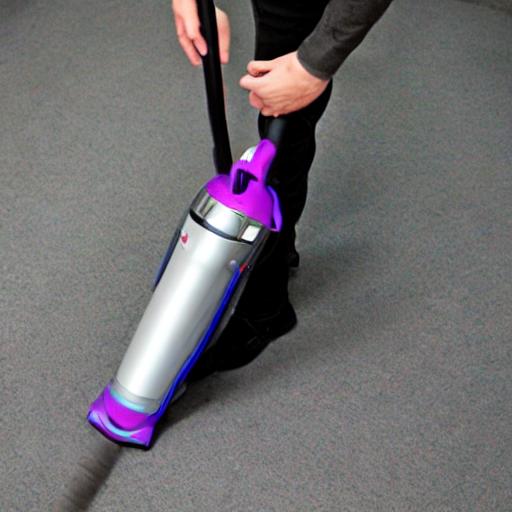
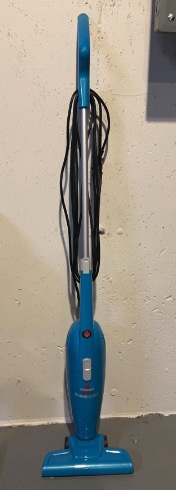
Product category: items_vacuum
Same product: no